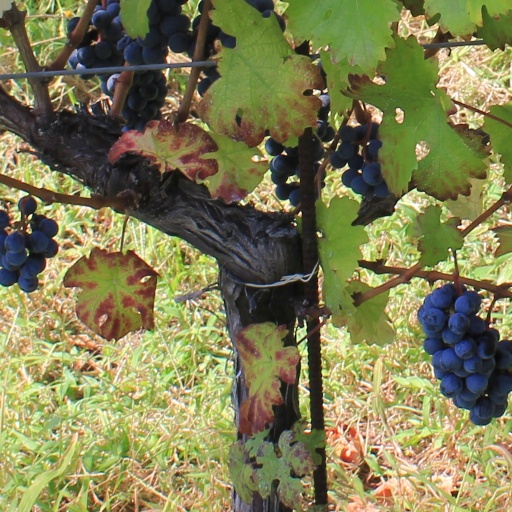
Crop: grape